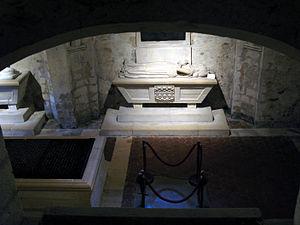
Un gisant est une sculpture funéraire de l'art chrétien représentant un personnage couché généralement à plat-dos, vivant ou mort dans une attitude béate ou souriante, l'effigie étant habituellement placée sur le dessus d'un cénotaphe ou, plus rarement, d'un sarcophage.
La collégiale Notre-Dame et Saint-Laurent O'Toole à Eu était à l'origine le lieu de culte d'une abbaye qui fut détruite sous la Révolution. Cette église, construite entre 1186 et 1240, était celle des chanoines de Saint-Victor. La collégiale fait l’objet d’un classement au titre des monuments historiques par la liste de 1840.